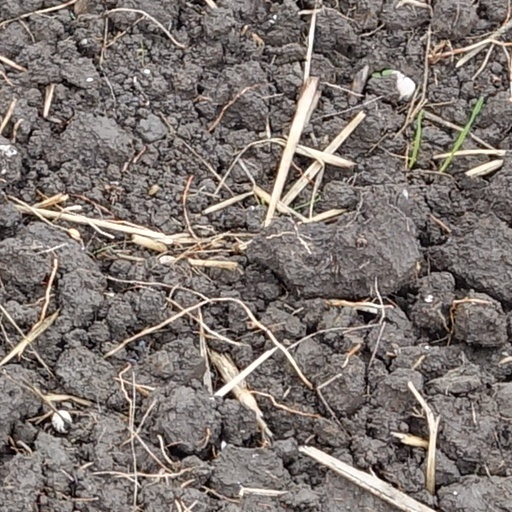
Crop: wheat